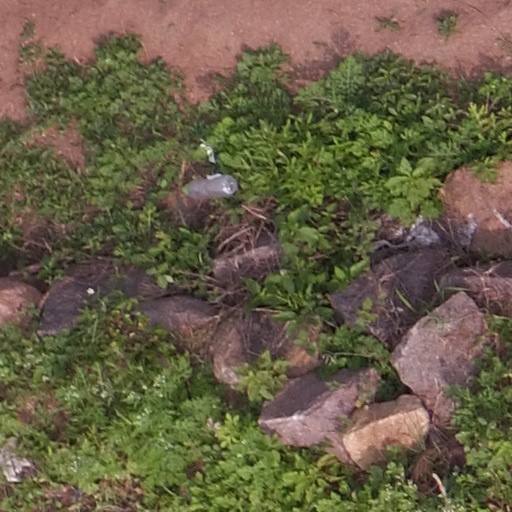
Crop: maize; corn